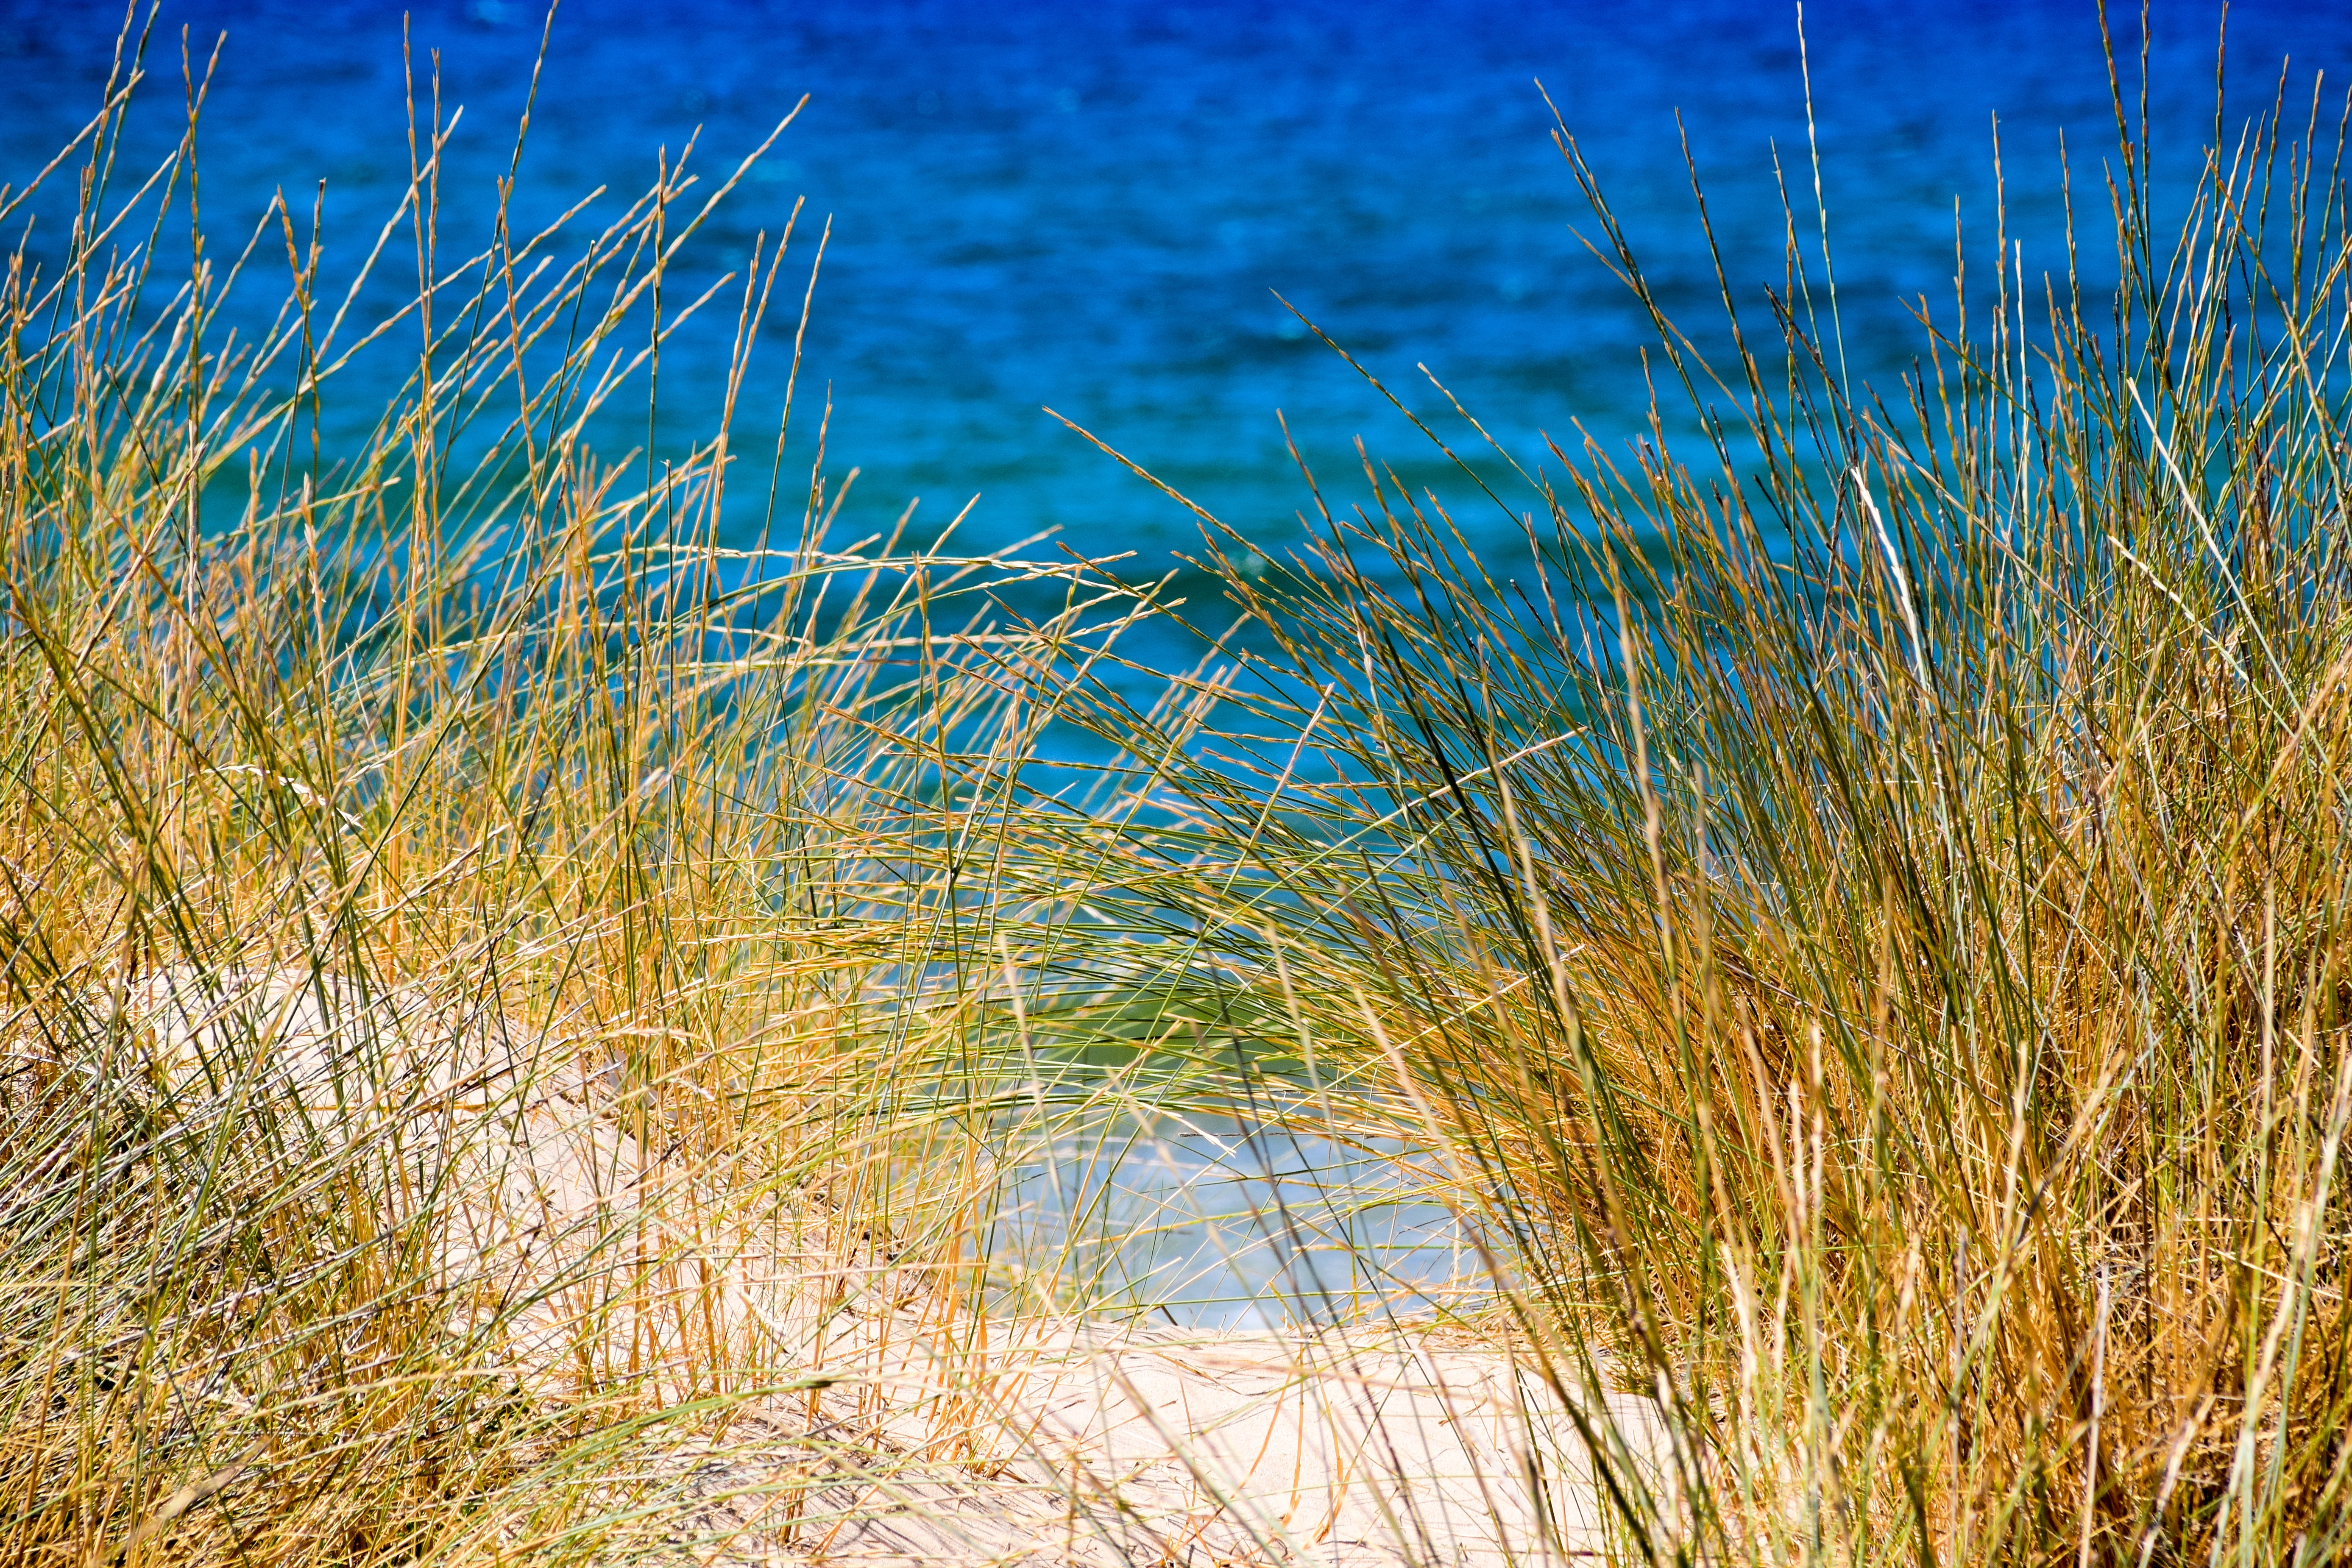
habitat, nature, grass, tree, natural environment, ecosystem, flora, grassland, grass family, phragmites, plant, prairie, field, sunlight, leaf, wetland, marsh, flower, meadow, sand